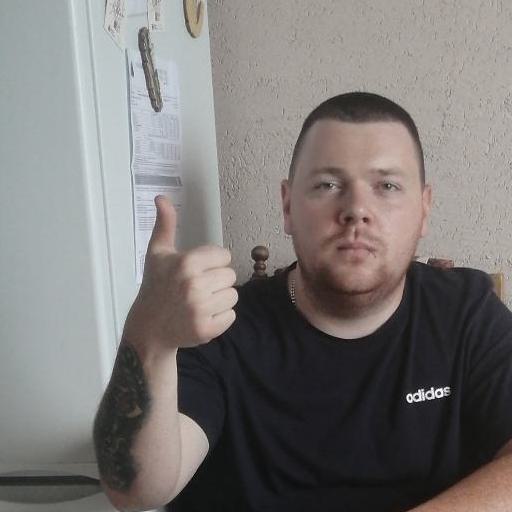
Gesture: like